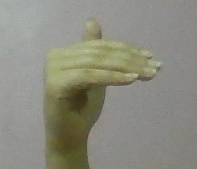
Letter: khaa